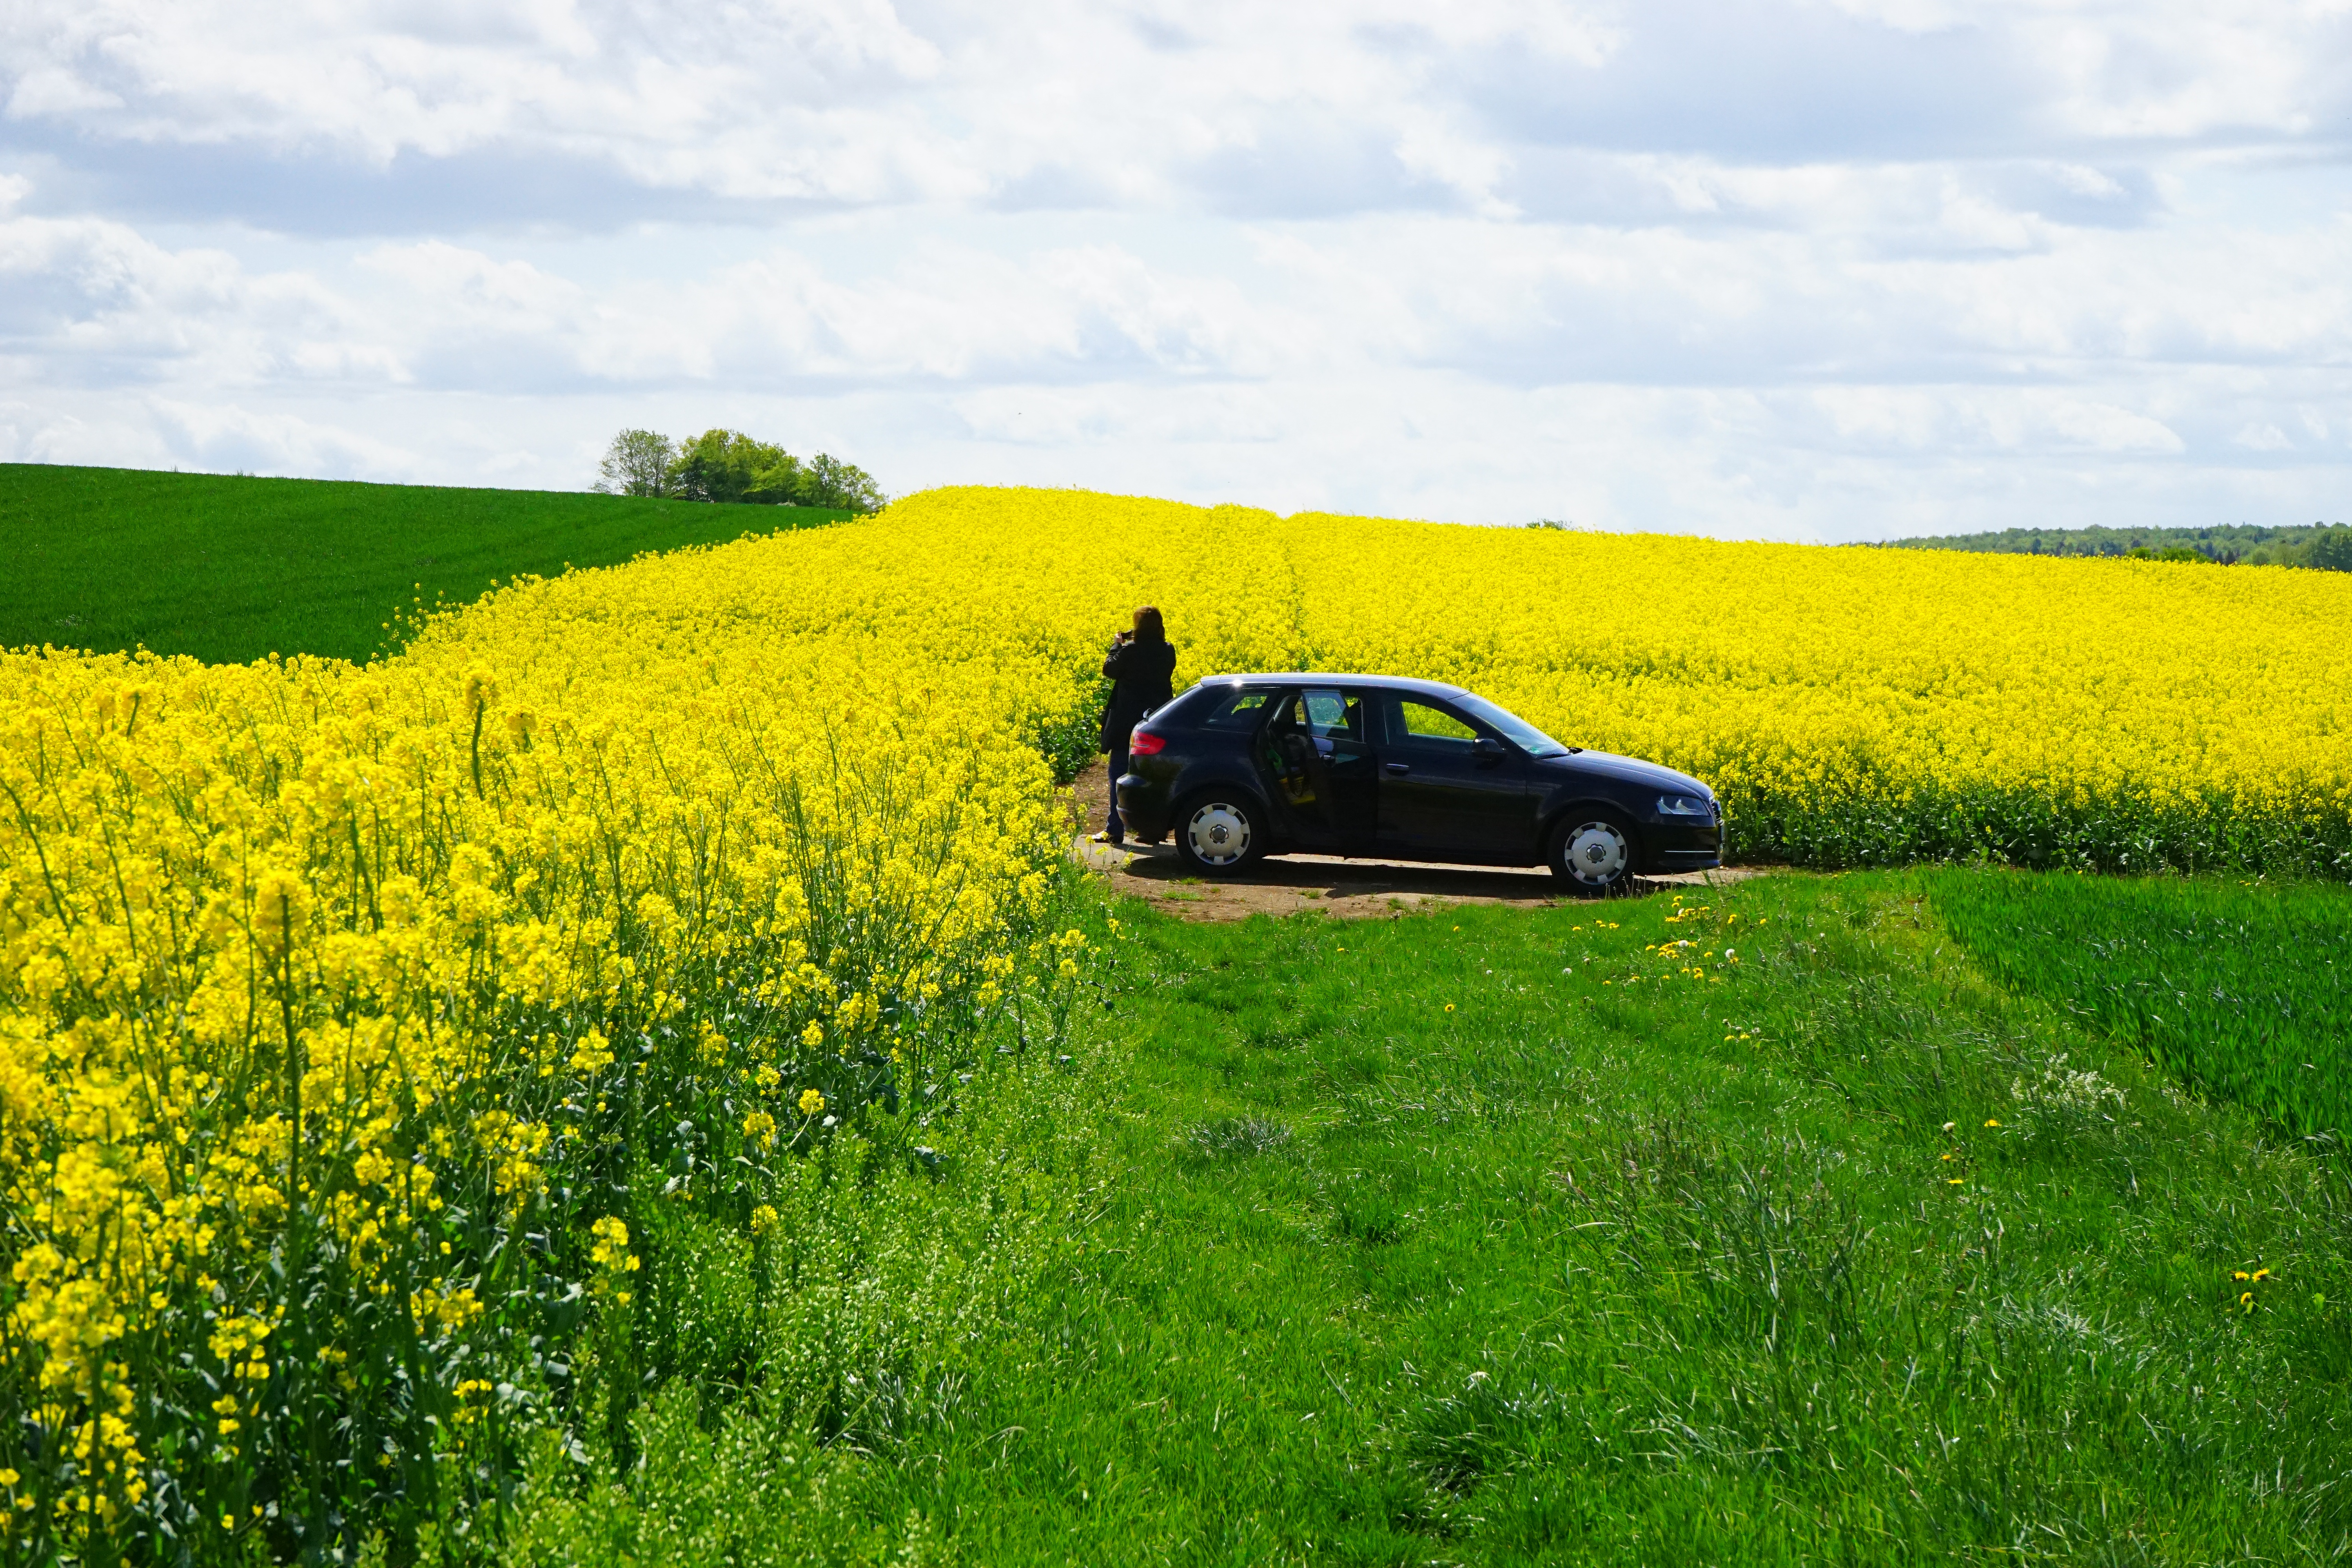
landscape, tree, nature, grass, plant, sky, field, farm, photographer, meadow, prairie, hill, flower, summer, spring, produce, crop, pasture, auto, yellow, agriculture, plain, rapeseed, wildflower, flowers, fields, grassland, photograph, crops, plantation, canola, ecosystem, brassica, brassicaceae, rural area, oilseed rape, rape blossom, bl tenmeer, field of flowers, reported, field of rapeseeds, rape blossoms, oilseed rape plants, brassica napus, cruciferous plant, automotive design, ecoregion, mustard plant, mustard and cabbage family, brassica rapa, reps, lewat, plant community